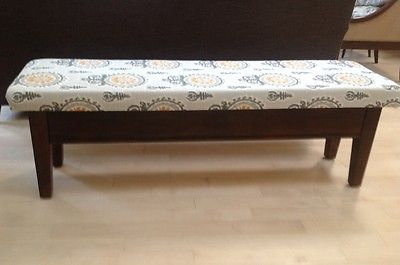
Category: chair